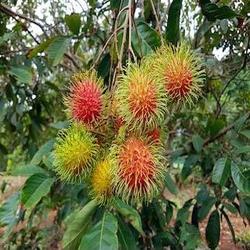
Label: Rambutan